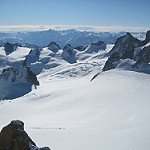
Scene: Outdoor